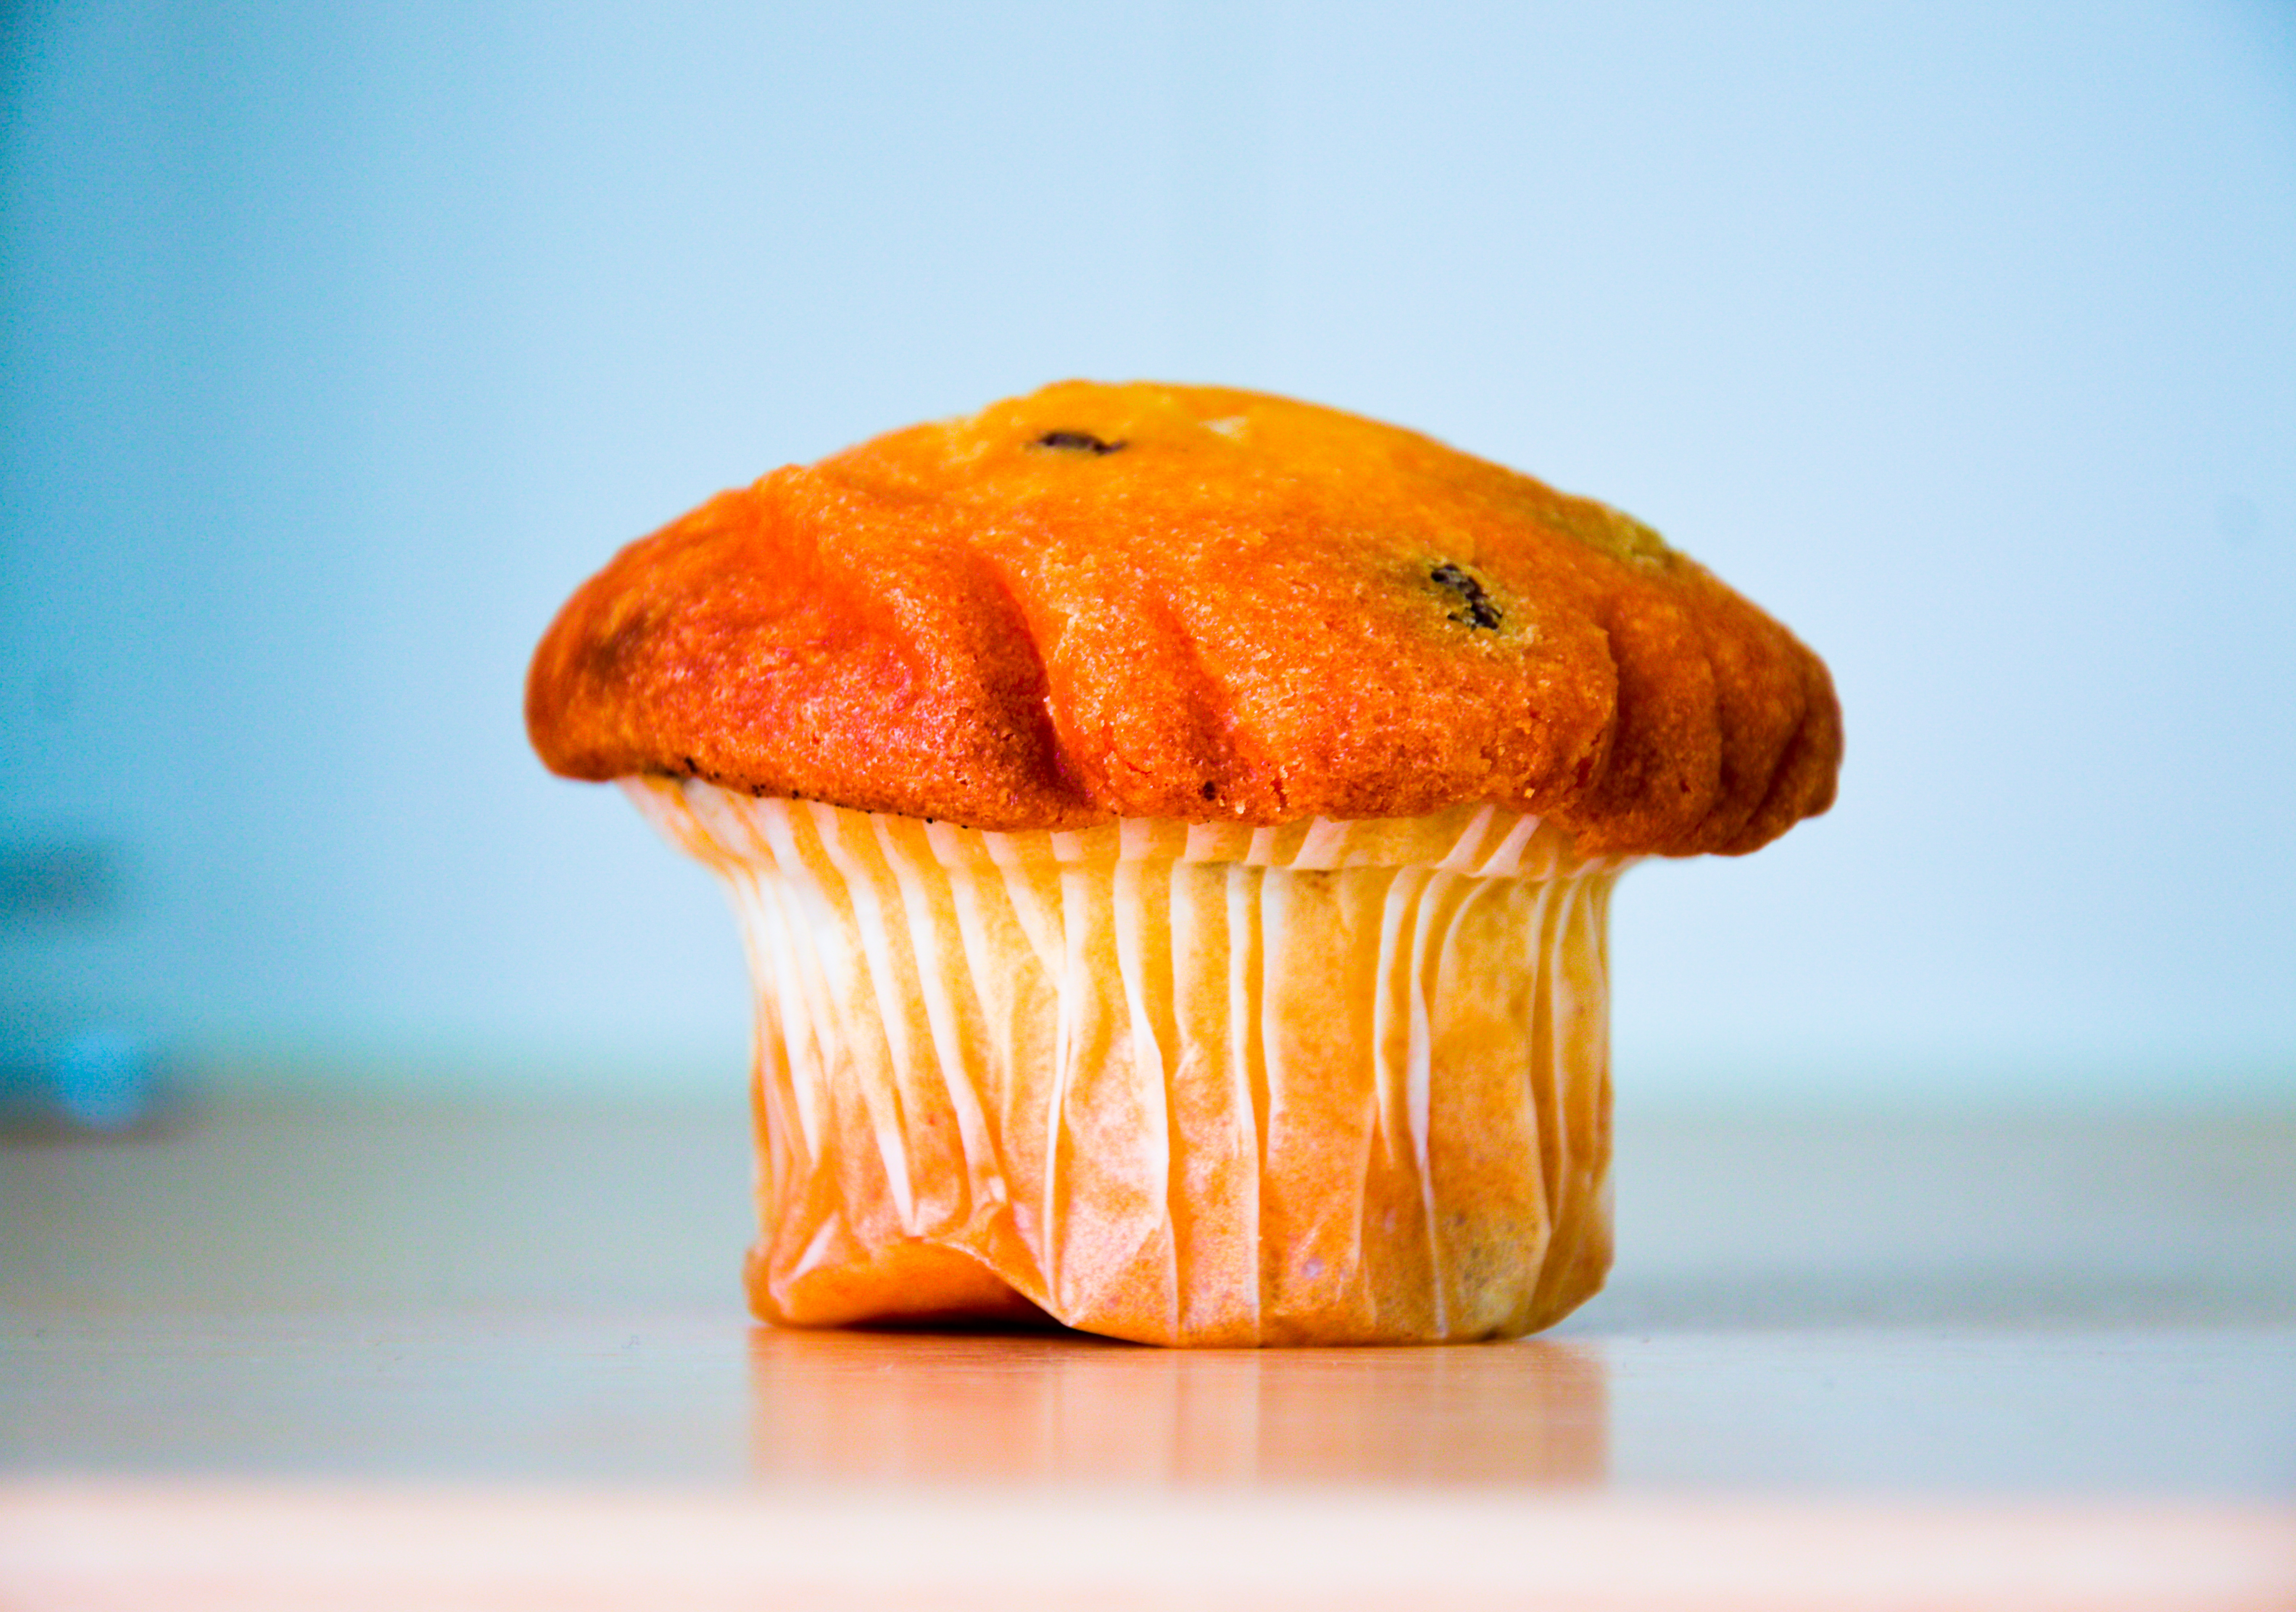
plant, fruit, sweet, flower, orange, food, produce, pumpkin, cupcake, dessert, pastry, muffin, calabaza, sweetness, macro photography, flavor, flowering plant, land plant